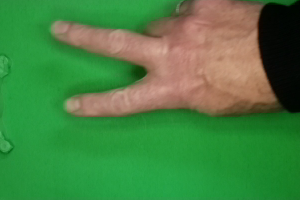
Label: scissors